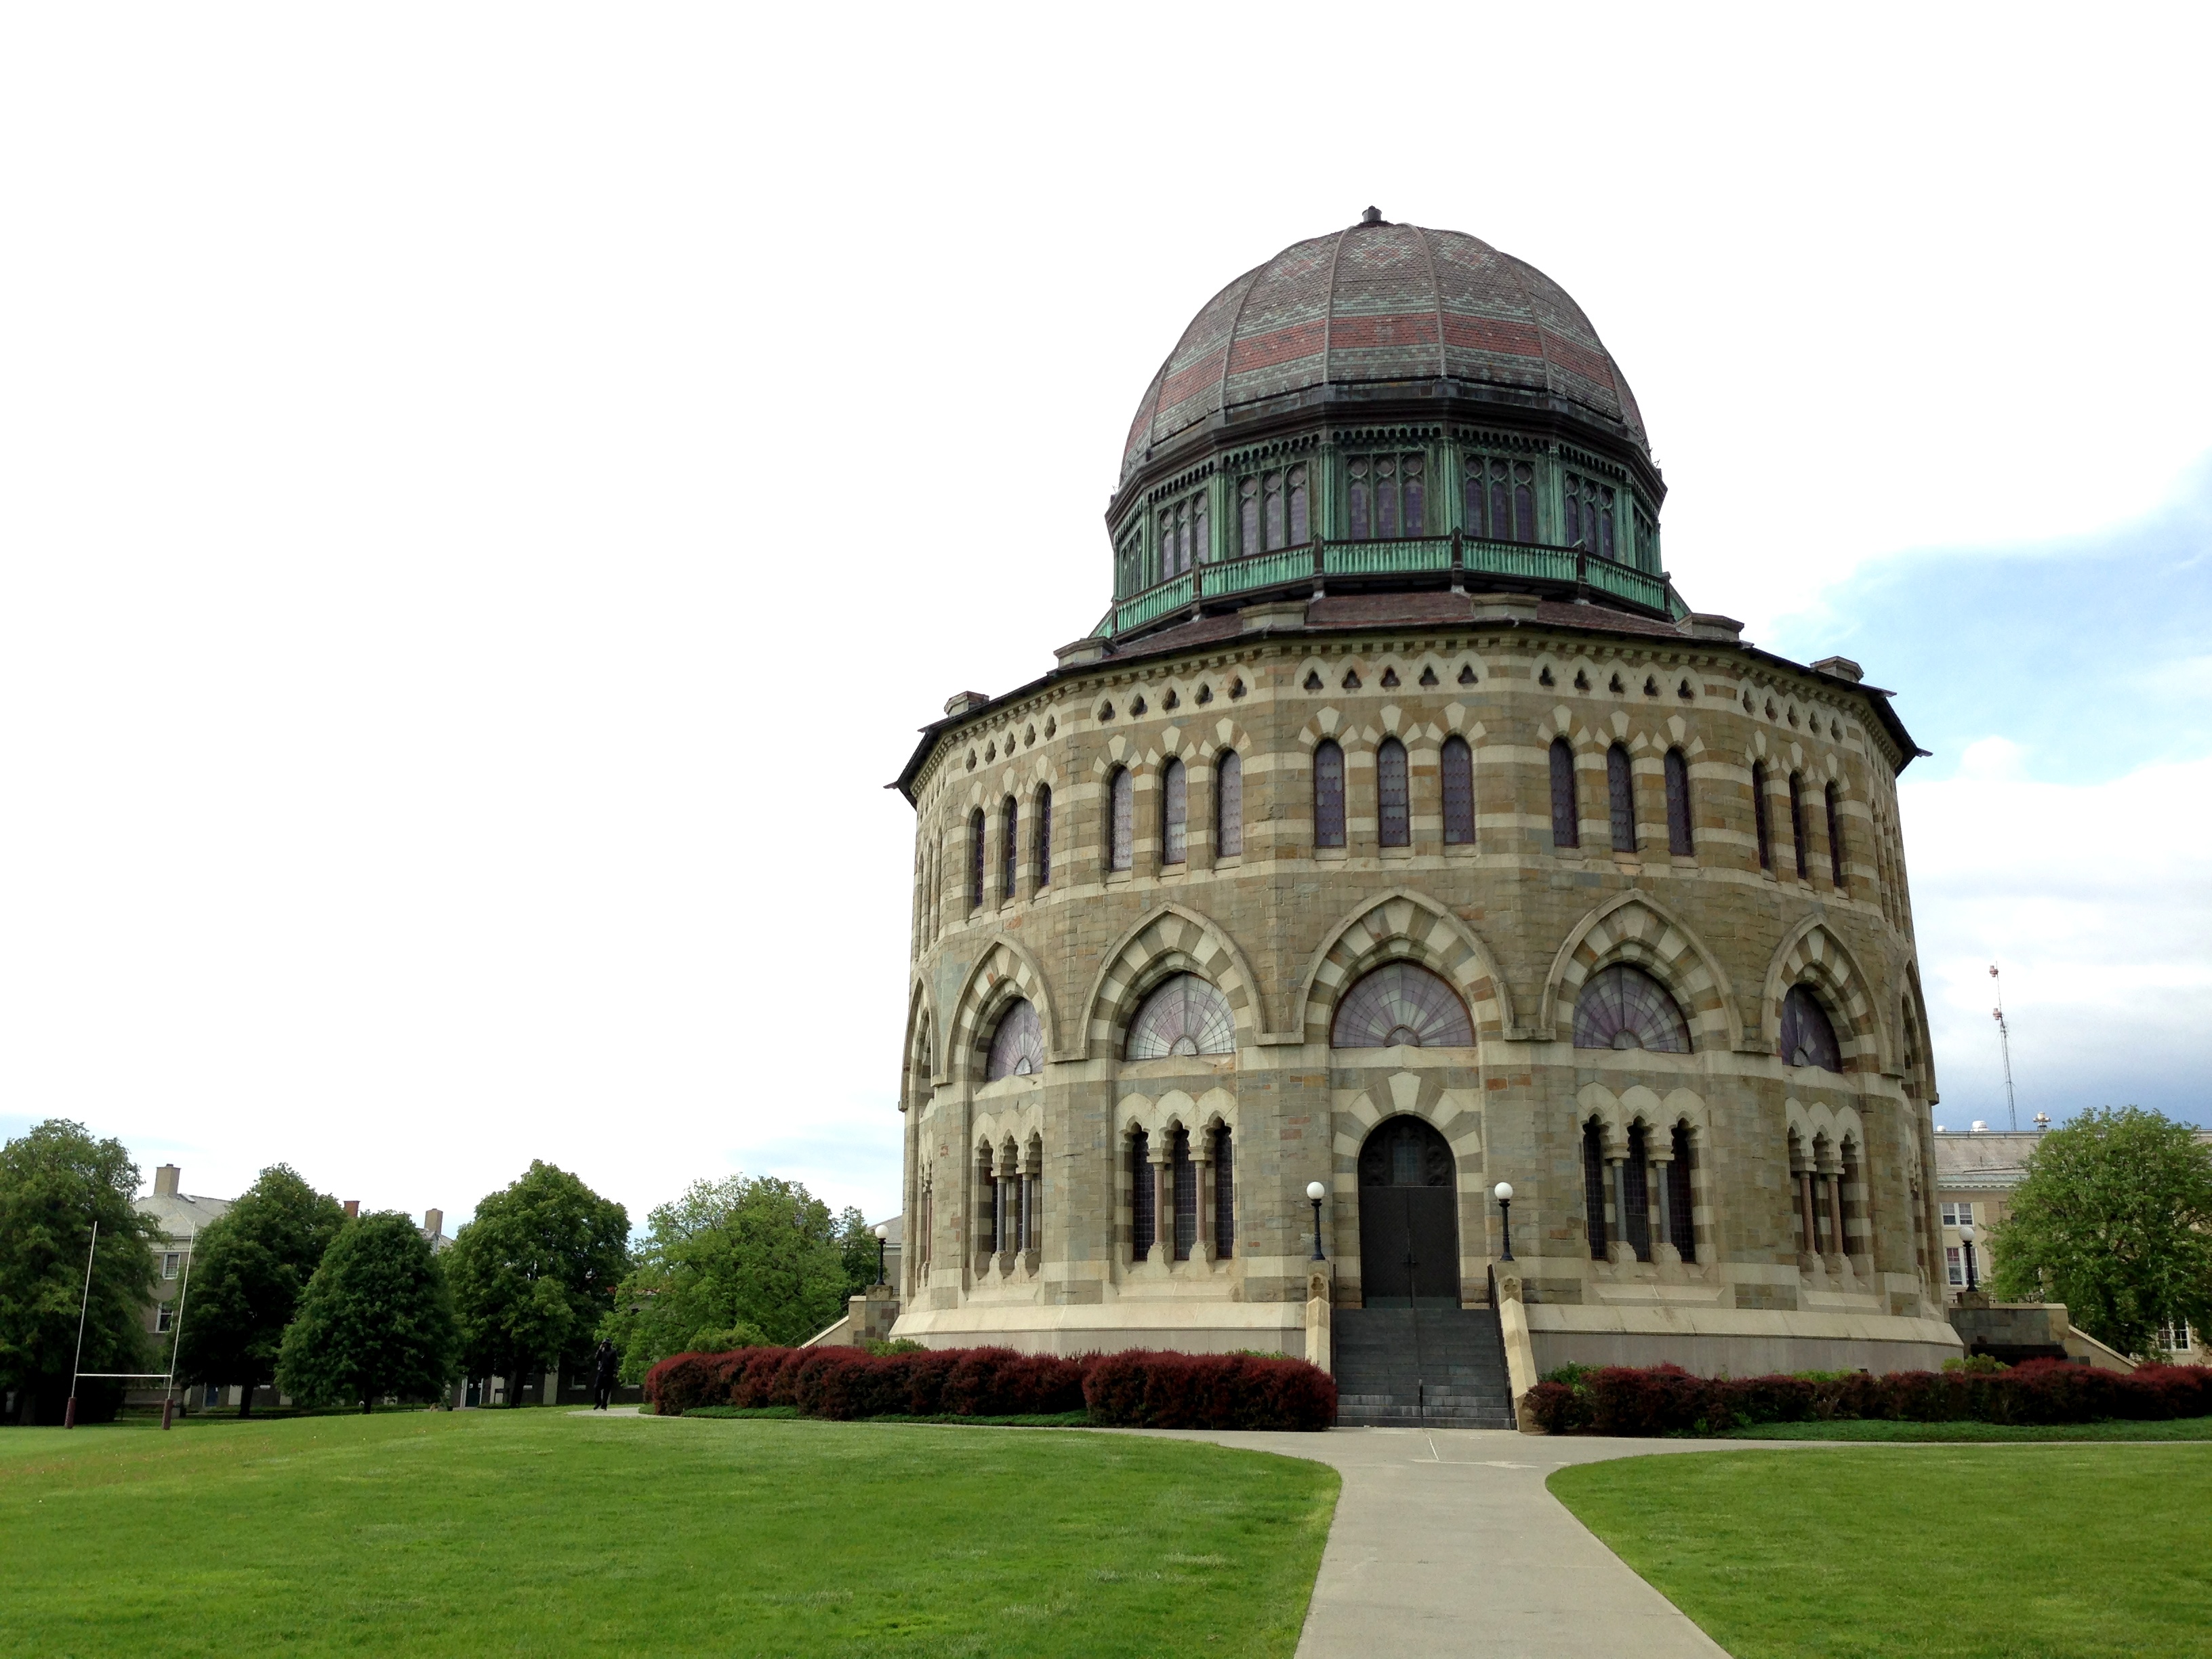
building, landmark, cathedral, place of worship, monastery, estate, raildog, stately home, historic site, byzantine architecture